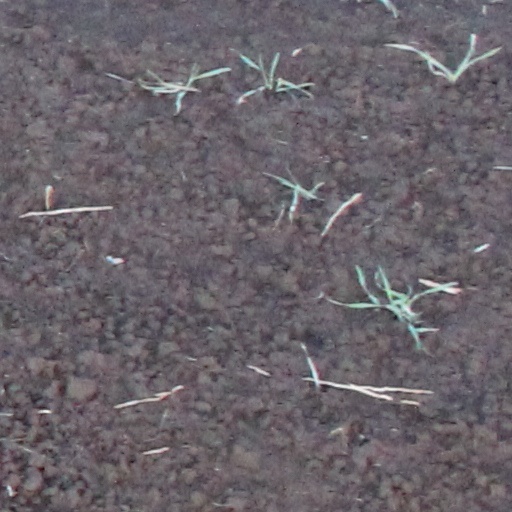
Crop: wheat